Norwegian Wood (This Bird Has Flown)

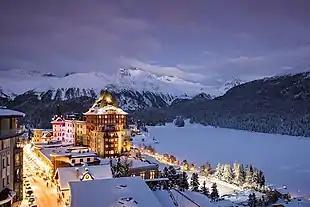
Badrutt's Palace Hotel in the Swiss town of St. Moritz. Lennon began writing the song, as "This Bird Has Flown", while staying at the hotel in January 1965.

Regardless, Lennon began writing the song in January 1965, while on holiday with his wife, Cynthia, and record producer George Martin at St. Moritz in the Swiss Alps. Over the following days, Lennon expanded on an acoustic arrangement of the song, which was written in a Dylanesque time signature, and showed it to Martin while he recovered from a skiing injury. In his book "The Songs of Lennon: The Beatle Years", author John Stevens describes "Norwegian Wood" as a turning point in folk-style ballads, writing that "Lennon moves quickly from one lyrical image to another, leaving it up to the listener's imagination to complete the picture". He also said the song marked a pivotal moment in Lennon's use of surreal lyrics, following on from the songs "Ask Me Why" and "There's a Place".